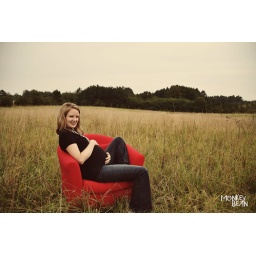
wm Nat in red chair faded